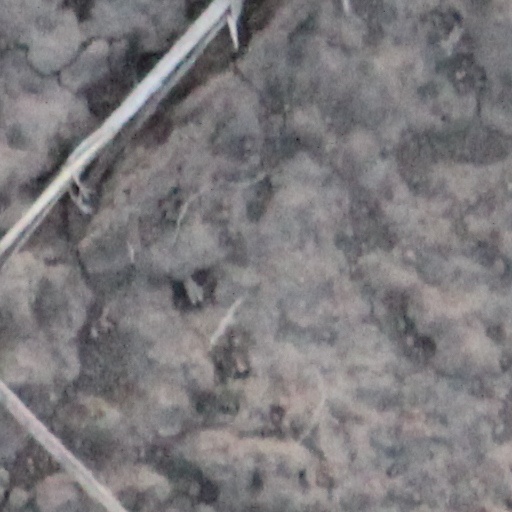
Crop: wheat